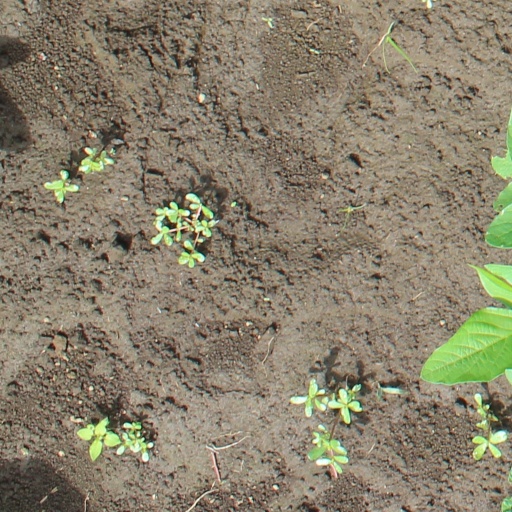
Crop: soybean